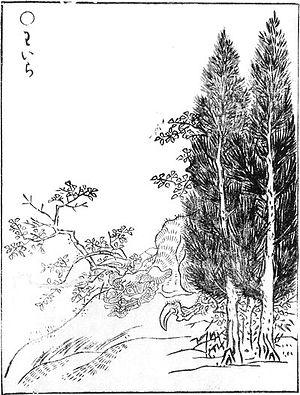
Le Waira est un Yokai figurant dans le Gazu hyakki yagyō et dépeinte comme une bête monstrueuse issue d'un crapaud ayant atteint un age avancé.
Gazu hyakki yagyō est le premier album de l'artiste japonais Toriyama Sekien, de la célèbre série Gazu Hyakki Yagyō e-hon, publié en 1776. Ces albums sont des bestiaires surnaturels, collections de fantômes, d'esprits, d'apparitions et de monstres dont beaucoup proviennent de la littérature, du folklore et d'autres arts japonais. Ces œuvres ont exercé une profonde influence sur l'imagerie yōkai ultérieure au Japon. Les différentes créatures sont ainsi décrites et représentées :